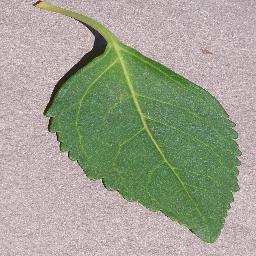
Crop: cherry
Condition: (including_sour)_healthy